Blue-throated toucanet

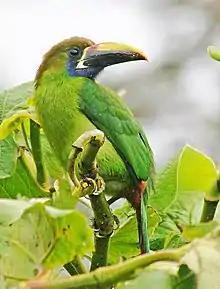
in the Monteverde Cloud Forest, Costa Rica

As in all toucans, the blue-throated toucanet has a large bill. The adult is long and weighs about . The sexes are alike in appearance although the female generally is smaller and shorter-billed. Their bill is black with a wide yellow stripe along its culmen and a white vertical strip at its base. The nominate subspecies has a rufous patch near the base of the culmen; "A. c. cognatus" does not. Both subspecies have plumage that is mainly green like that of other members of genus "Aulacorhynchus", and is somewhat lighter below than above. The nominate's crown has a bronze tinge and its nape and upper back a yellowy bronze tint; "A. c. cognatus" crown and nape are almost pure green. Their eye is dark brown surrounded by even darker bare skin. Their lower face and throat are deep blue. Their undertail coverts and the underside of the tail are chestnut. The base of their tail's upper surface is green becoming blue towards the end and the tips of the feathers are chestnut. Immatures are grayer than adults and the chestnut of the tail tips is browner and smaller.